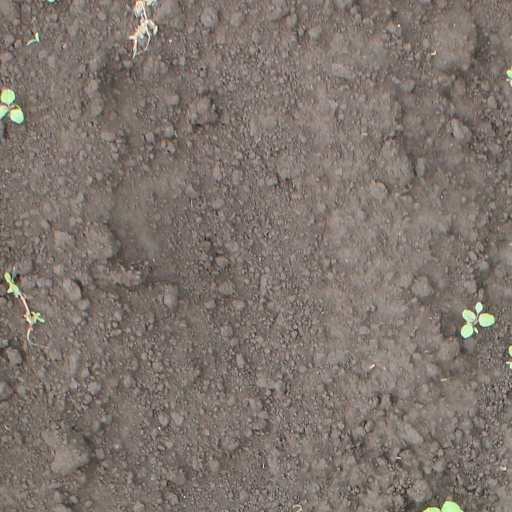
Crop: soybean